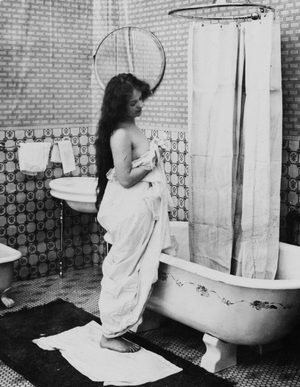
Un rideau de douche est un rideau utilisé dans le but de préserver l'intimité de quelqu'un qui se douche, et d'empêcher l'eau d'éclabousser le reste de la salle de bains.